Saw (film)

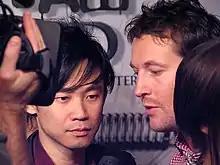
Wan (left) and Whannell (right)

After finishing film school, Australian director James Wan and Australian writer Leigh Whannell wanted to write and fund a film. The inspiration that they needed came after watching the low-budget independent film "The Blair Witch Project". Another film that inspired them to finance the film themselves was Darren Aronofsky's "Pi". The two thought the cheapest script to shoot would involve two actors in one room. Whannell said, "So I actually think the restrictions we had on our bank accounts at the time, the fact that we wanted to keep the film contained, helped us come up with the ideas in the film." One idea was to have the entire film set with two actors stuck in an elevator and being shot in the point of view of security cameras.